New Jersey amber

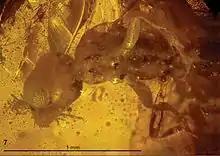
"Plumalexius rasnitsyni"

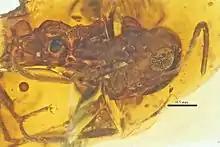
"Sphecomyrma mesaki"

The organisms preserved in New Jersey amber are diverse, with fungus, plant, and animal inclusions having been described. Fungi are represented by a single described Agaricales species. Plant fossils are also sparse, with conifer shoots from a Cupressaceae member, plus several undescribed flowers from a fagalean angiosperm.